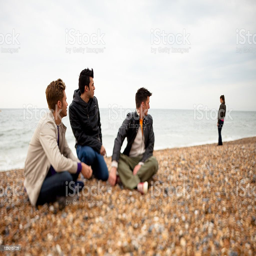
men looking towards a woman standing alone on beach royalty - free